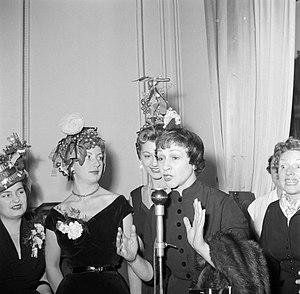
Renée Lebas, née le 23 avril 1917 à Paris 11ᵉ et morte le 18 décembre 2009 à Paris 16ᵉ, est une chanteuse et productrice française.